Joseph Planta (librarian)

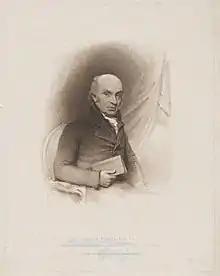
Planta in an 1812 illustration

Joseph Planta FRS (21 February 1744 – 3 December 1827), aka Joseph von Planta, the Principal Librarian (i.e. Director) of the British Museum for the first quarter of the nineteenth century.